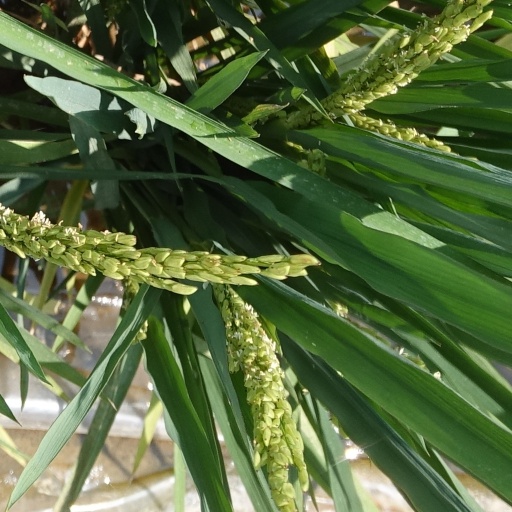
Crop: rice